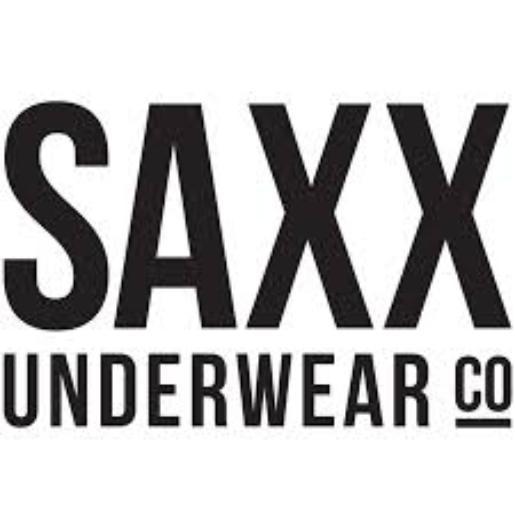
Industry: Clothes